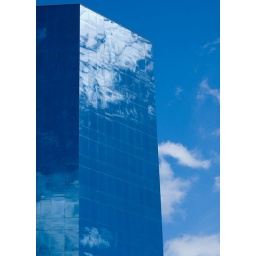
Blue Office building reflecting the sky in Fort Lauderdale Florida.